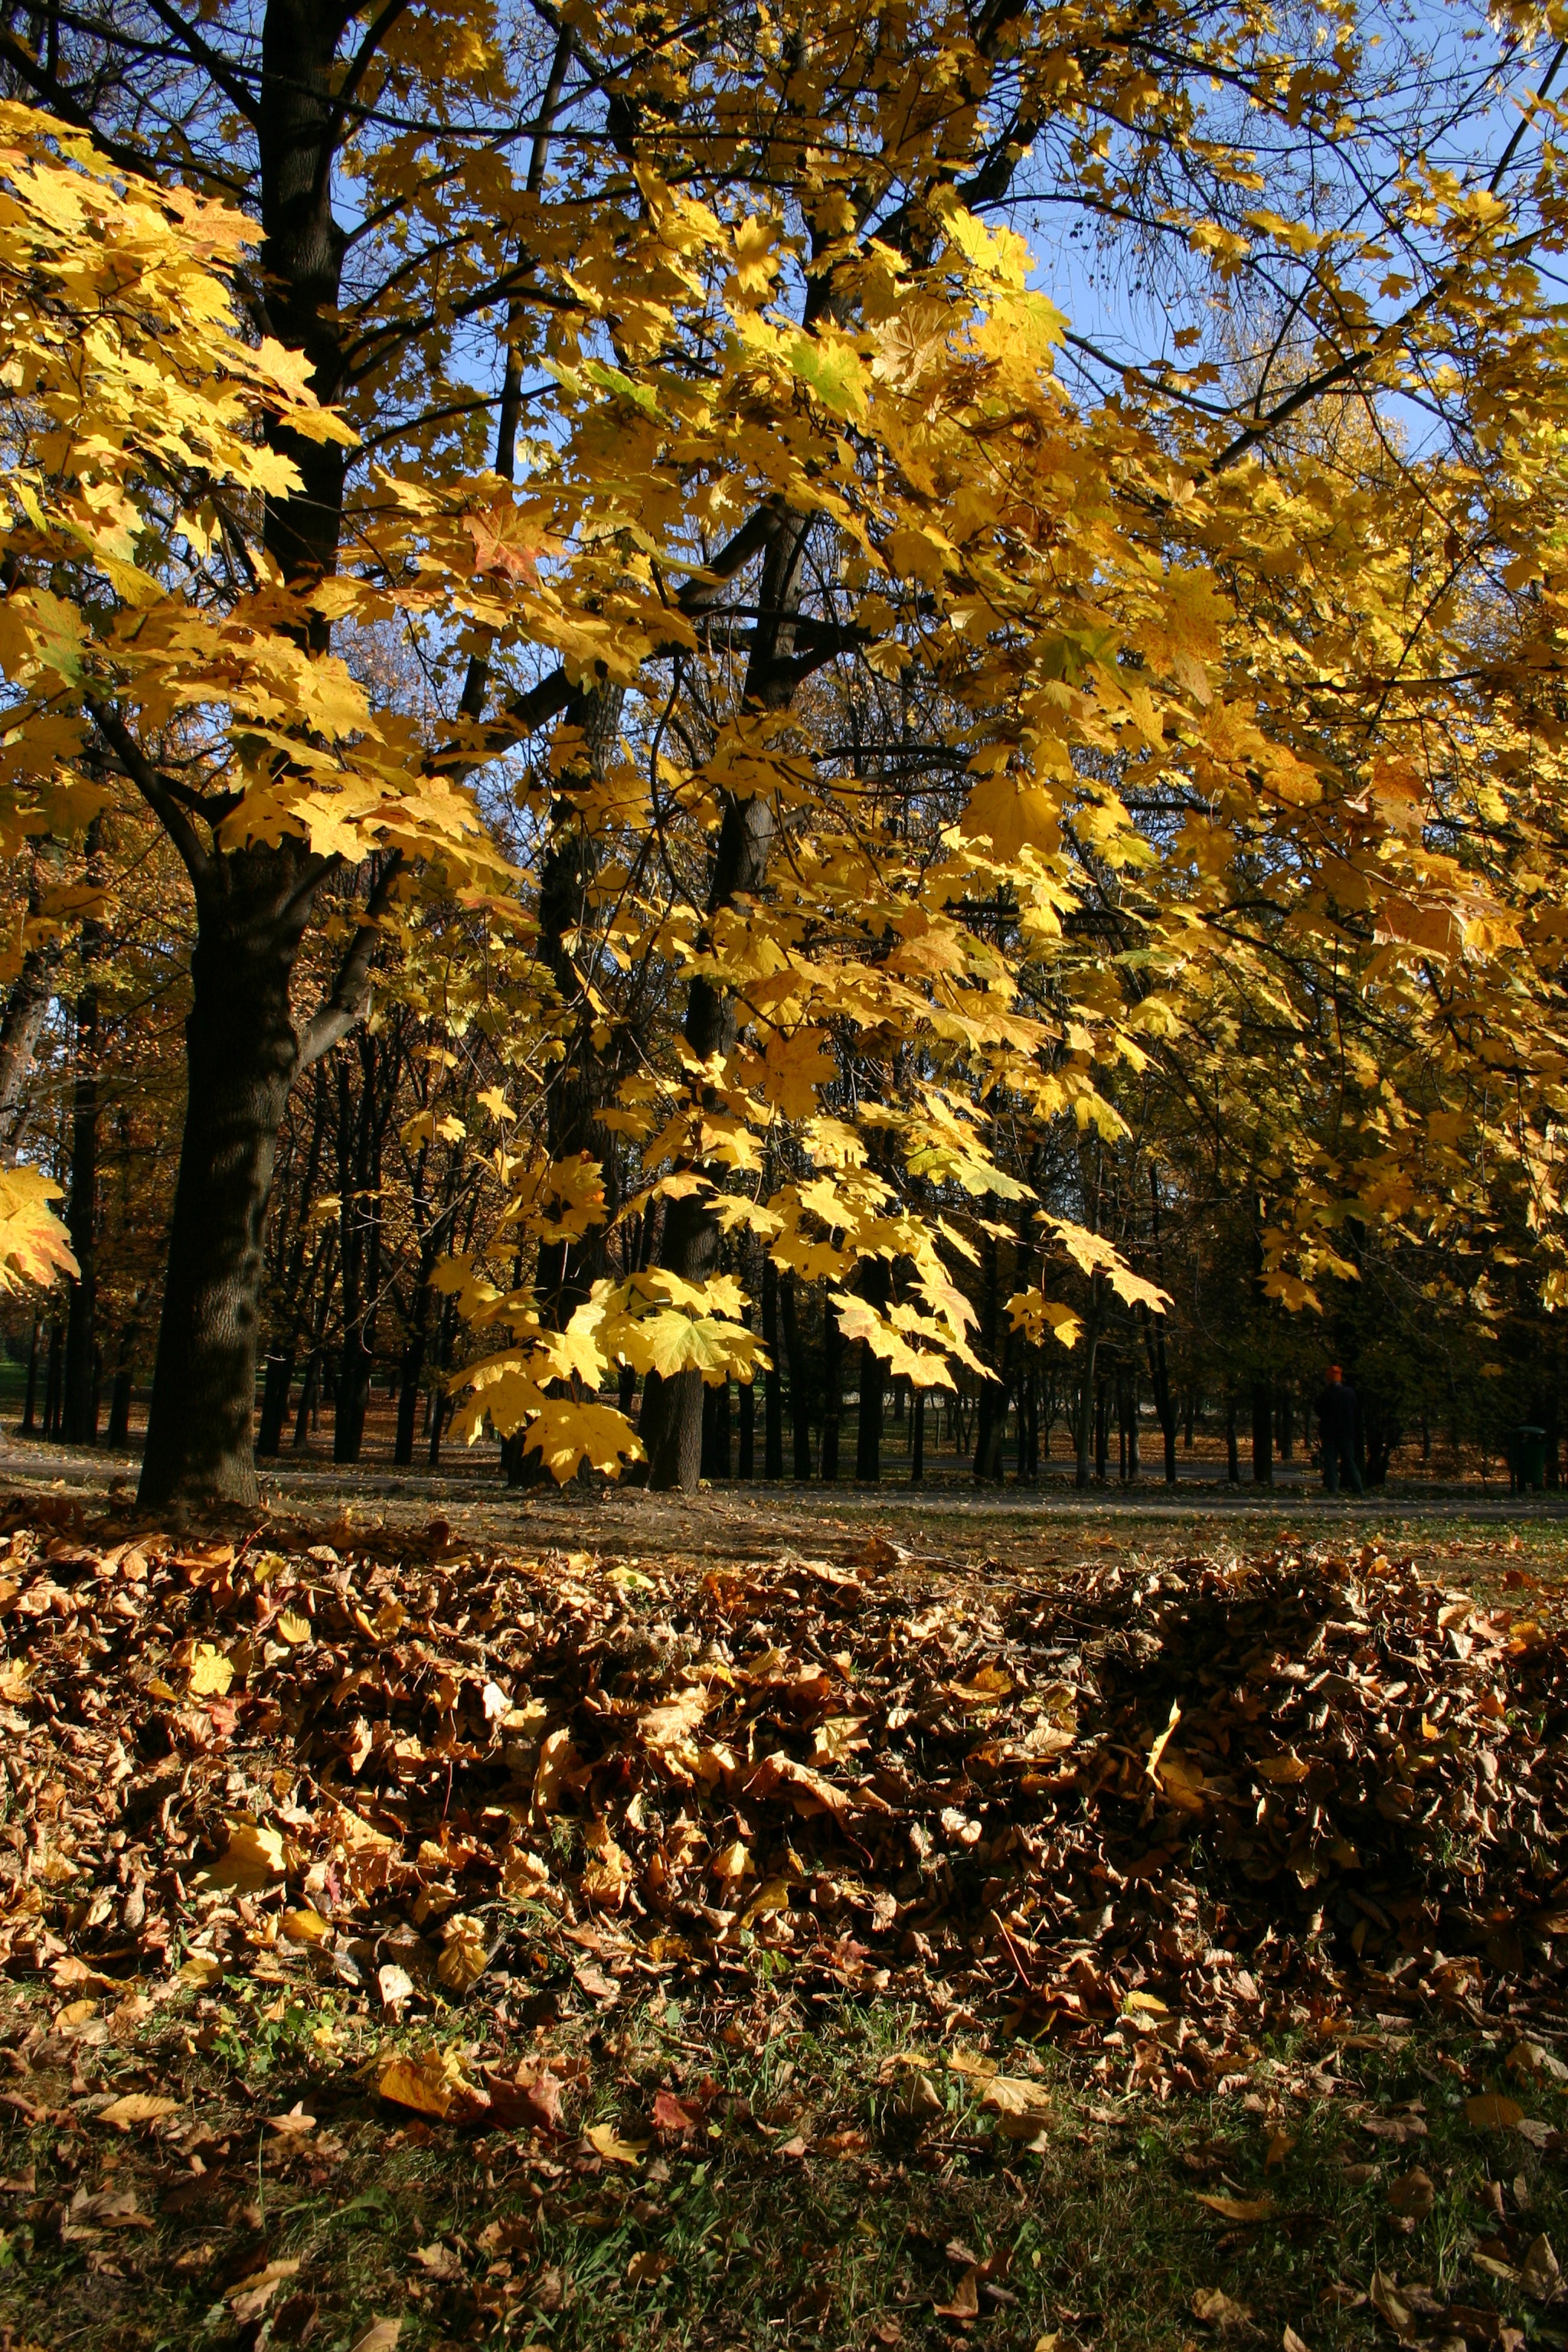
landscape, tree, nature, forest, branch, plant, sunlight, morning, leaf, flower, foliage, autumn, park, season, deciduous, woodland, october, woody plant